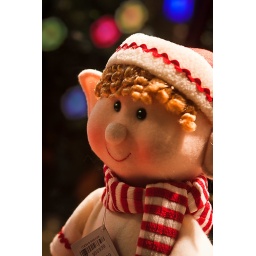
Just a cute toy in the window of a shop downtown